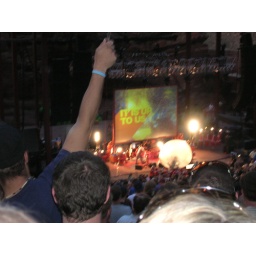
in a big plastic ball